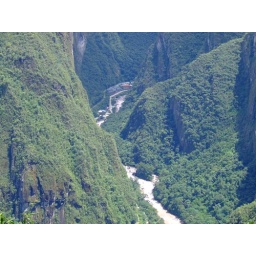
Looking down from hill in Machu Picchu to the Urubamba river and Aguas Calientes-9th Jan 2009